Peter Imlay

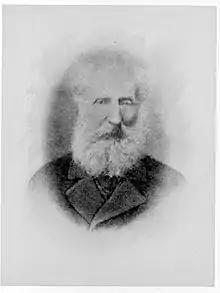
Peter Imlay, New South Wales, 1867-1881

Peter Imlay (1797–1881) was a Scottish-born pioneer settler in southern New South Wales. Peter and his brothers Alexander (1794-1847) and George (1794?-1846) operated in the region as pastoralists, whalers and shipbuilders.